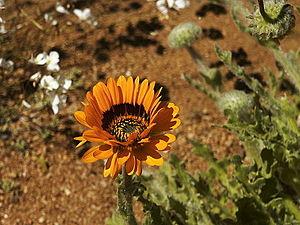
(Arctotis fastuosa Jacq.), Namaqualand, Goegap Réserve naturelle, Cap-du-Nord, d'Afrique du Sud Galego: (Arctotis fastuosa Jacq.), Namaqualand, Goegap N.R., Sudáfrica Magyar: (Arctotis fastuosa Jacq.), Namaqualand, Goegap N.R., Dél-afrikai Köztársaság Italiano: (Arctotis fastuosa Jacq.), Namaqualand, Goegap Aree naturali protette, Capo Settentrionale/Northern Cape, Sudafrica Lëtzebuergesch: (Arctotis fastuosa Jacq.), Namaqualand, Goegap Naturschutzgebitt, Nordkaap, Südafrika Lietuvių: (Arctotis fastuosa Jacq.), Namaqualand, Goegap N.R., Šiaurės Kapas, Pietų Afrikos Respublikos